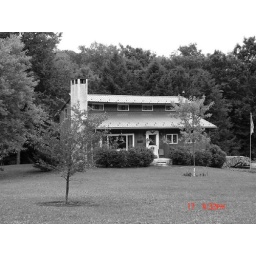
my parnets house in black n white